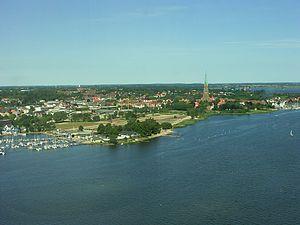
Schleswig est une ville du Nord du Schleswig-Holstein, en Allemagne. La ville est la préfecture et la plus grande ville de l'arrondissement de Schleswig-Flensbourg. La commune a le statut officiel de ville.